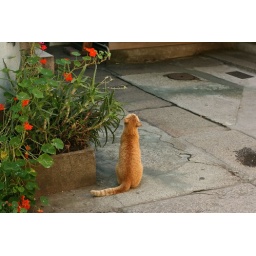
a cute cat by flower